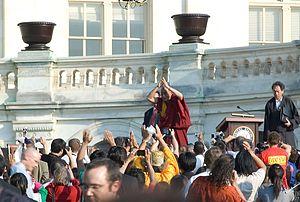
Campagne internationale pour le Tibet est une ONG enregistrée auprès du département de la Justice des États-Unis et possédant des bureaux à Washington, Amsterdam, Bruxelles et Berlin. Elle est membre et « ligue correspondante » de la Fédération internationale des droits de l'homme.